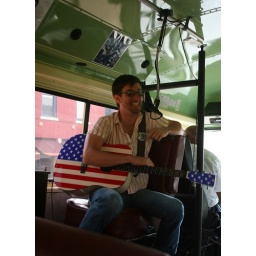
A local Memphis musician sings and plays guitar in his role as guide for this Mojo bus tour.